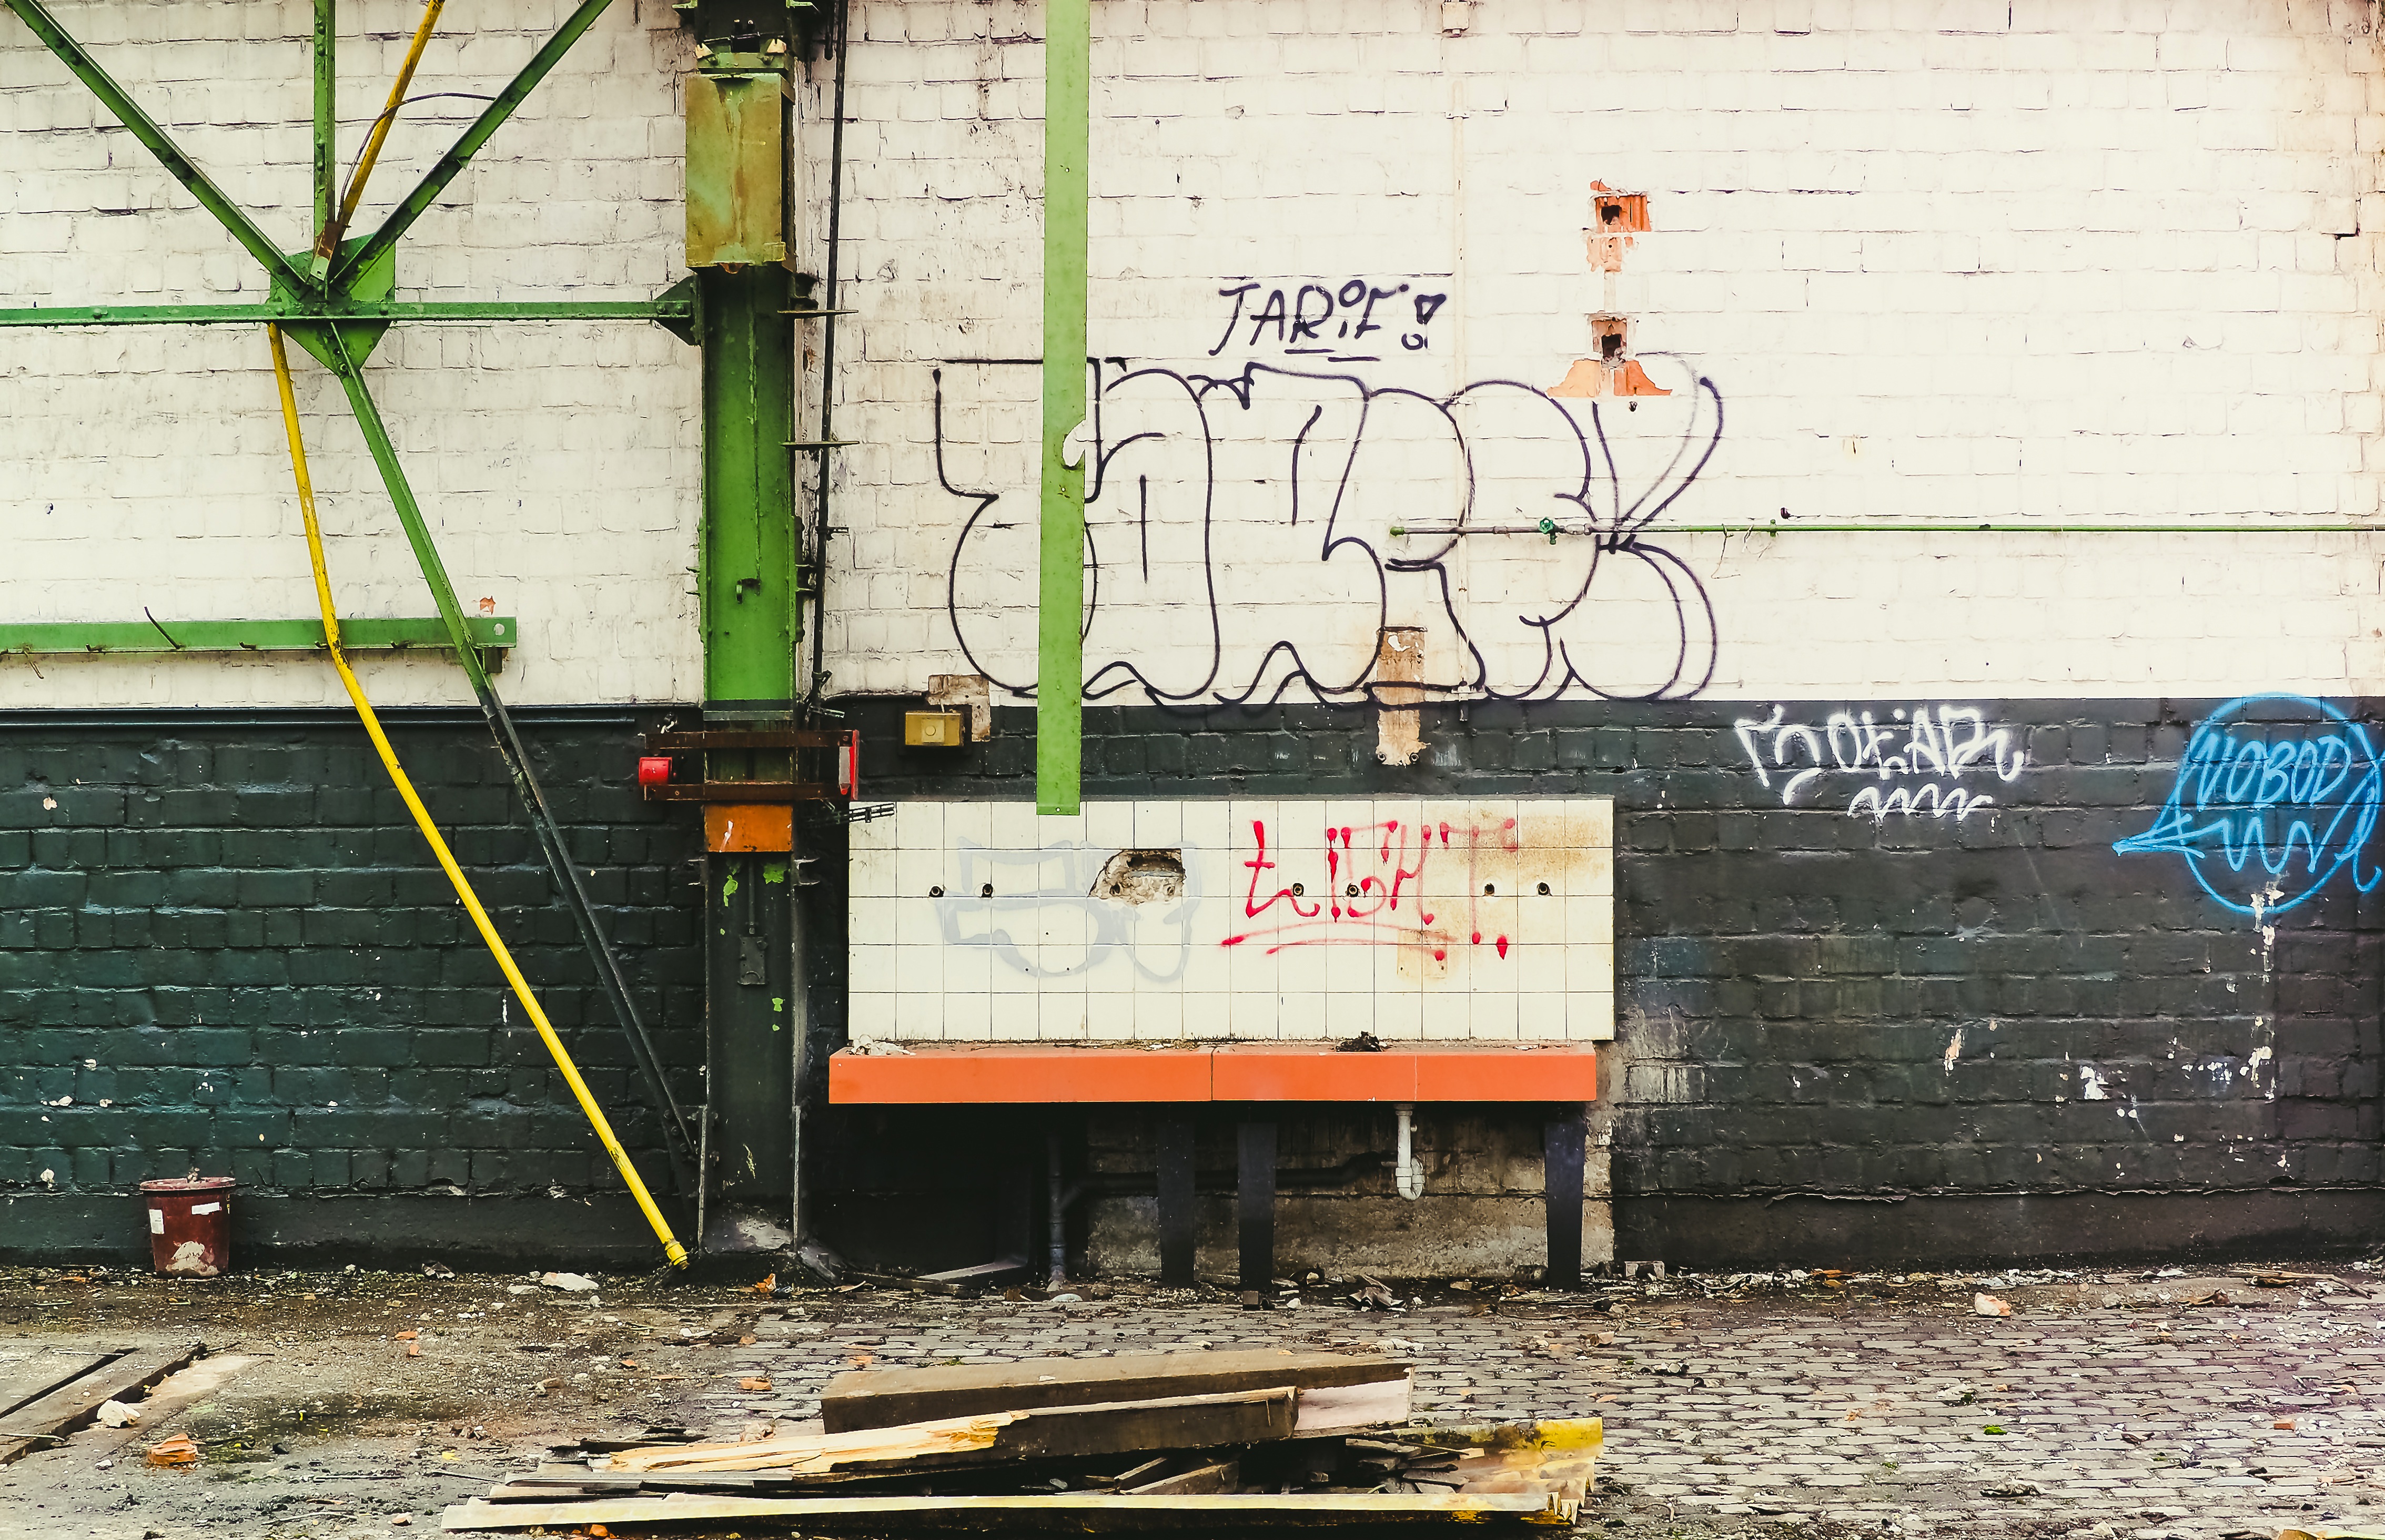
architecture, road, street, building, old, city, wall, transport, construction, hall, broken, factory, decay, ruin, old building, graffiti, destroyed, crash, art, infrastructure, dilapidated, destruction, site, demolition, debris, past, transient, collapse, leave, industrial plant, break up, industrial building, factory building, lapsed, ailing, demolished, sprayer, construction work, run down, passed, tear off, disassembly, building rubble, bathroom sink, decommissioning, house demolition, urban area